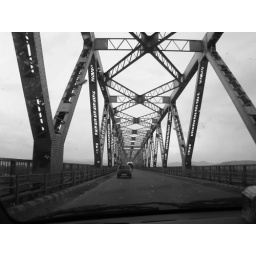
Saraighat bridge over the mighty river Bramhaputra near Guwahati, Assam, India